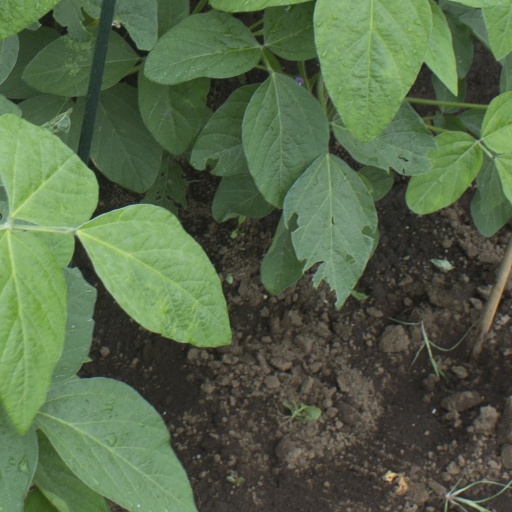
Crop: soybean